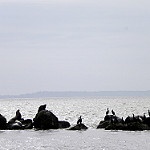
Label: sea